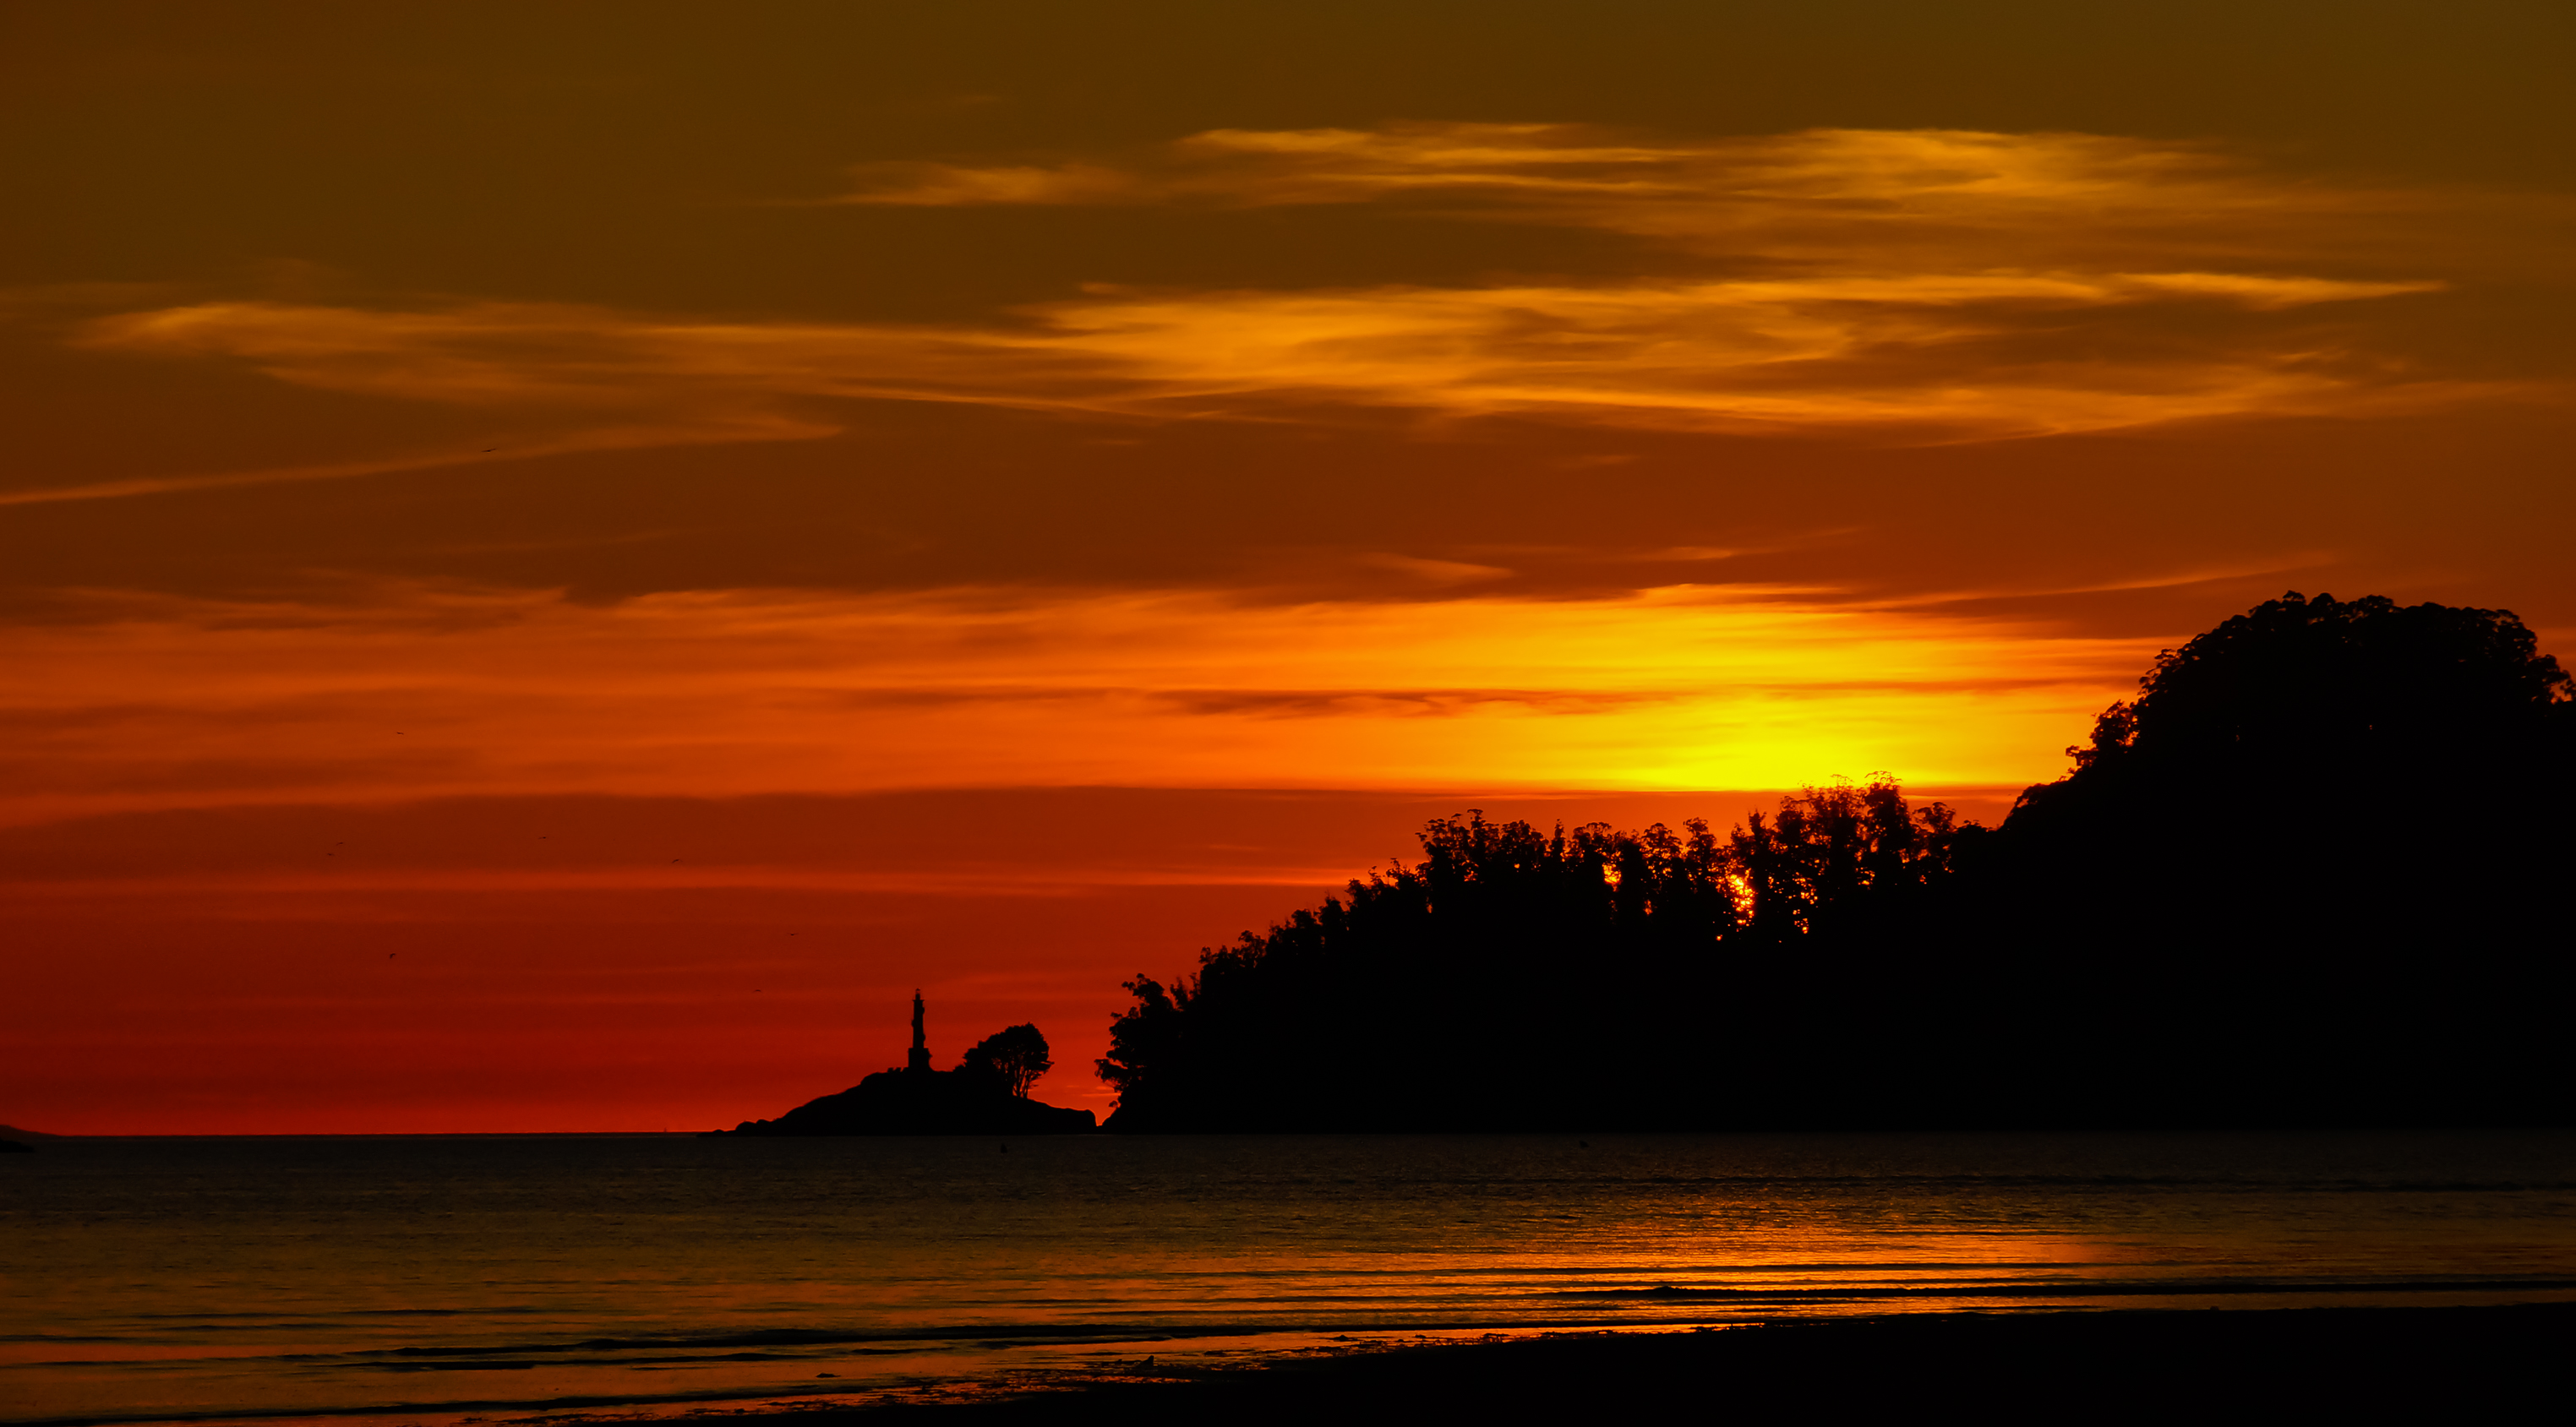
landscape, sea, coast, ocean, horizon, cloud, sky, sun, sunrise, sunset, morning, dawn, photo, dusk, evening, reflection, spain, puestadesol, galicia, pontevedra, paisajes, a77, espana, g, ggl1, gaby1, xovesphoto, lourido, sonya77, sony16105mm, gphoto, xelodegalicia, afterglow, gabrielcoru a, gabycoru a, red sky at morning